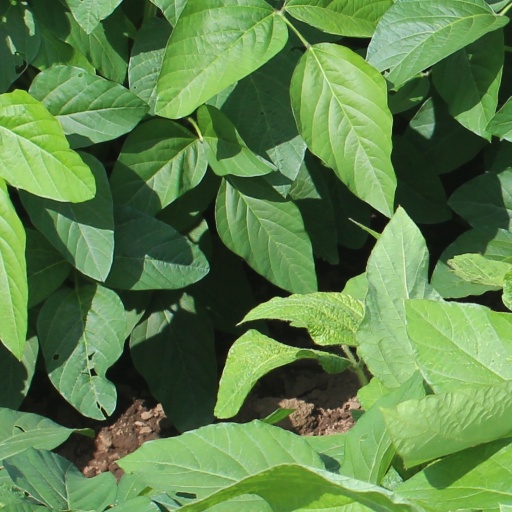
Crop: soybean